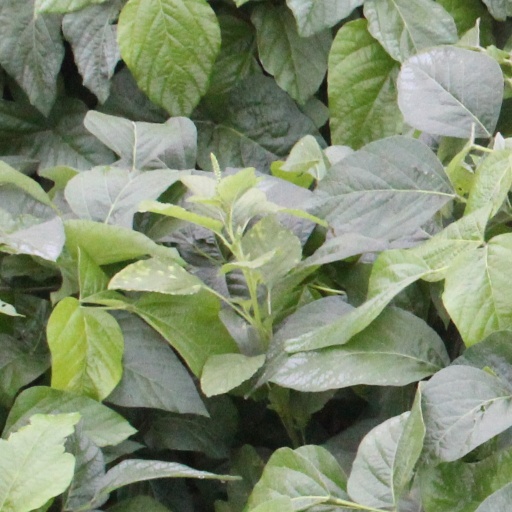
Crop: soybean